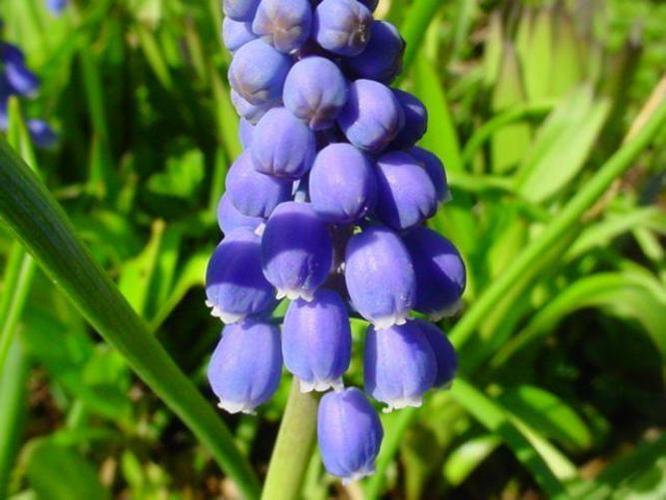
Label: grape hyacinth